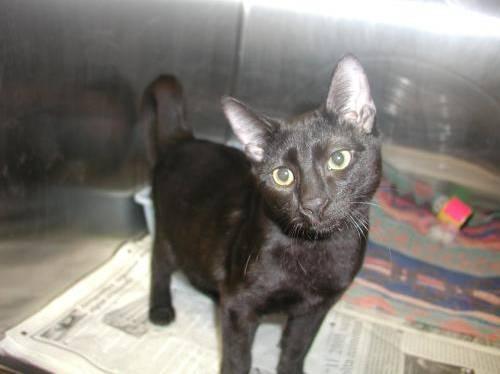
cat